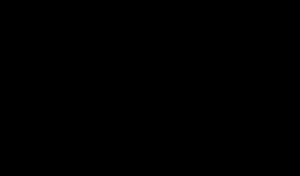
Le bosentan est un inhibiteur des récepteurs à l'endothéline utilisée comme traitement de l'hypertension artérielle pulmonaire. Il s'agit, chronologiquement, du premier médicament de cette classe.